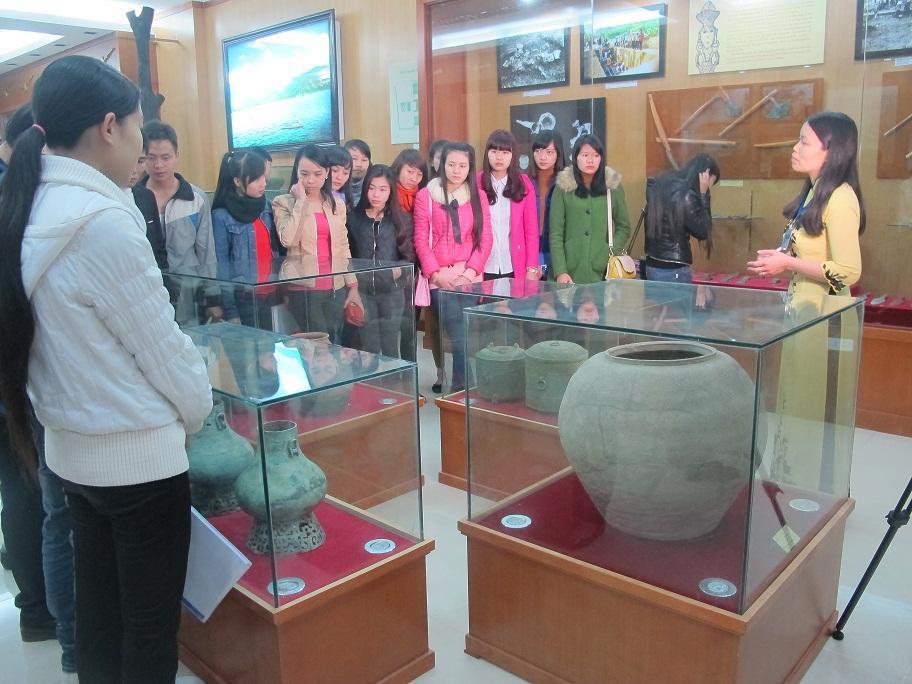
có một đám đông đang xuất hiện ở bên trong một căn phòng trưng bày